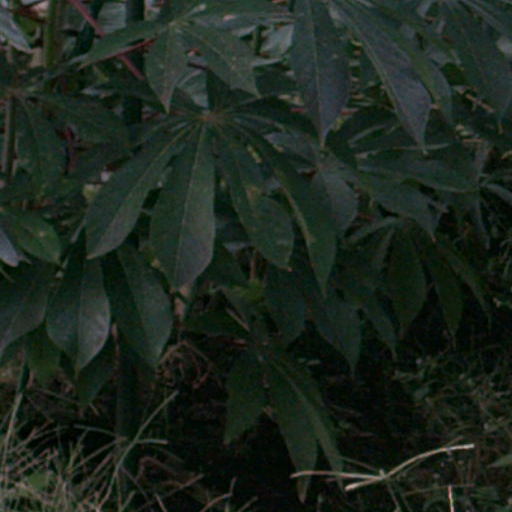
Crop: cassava